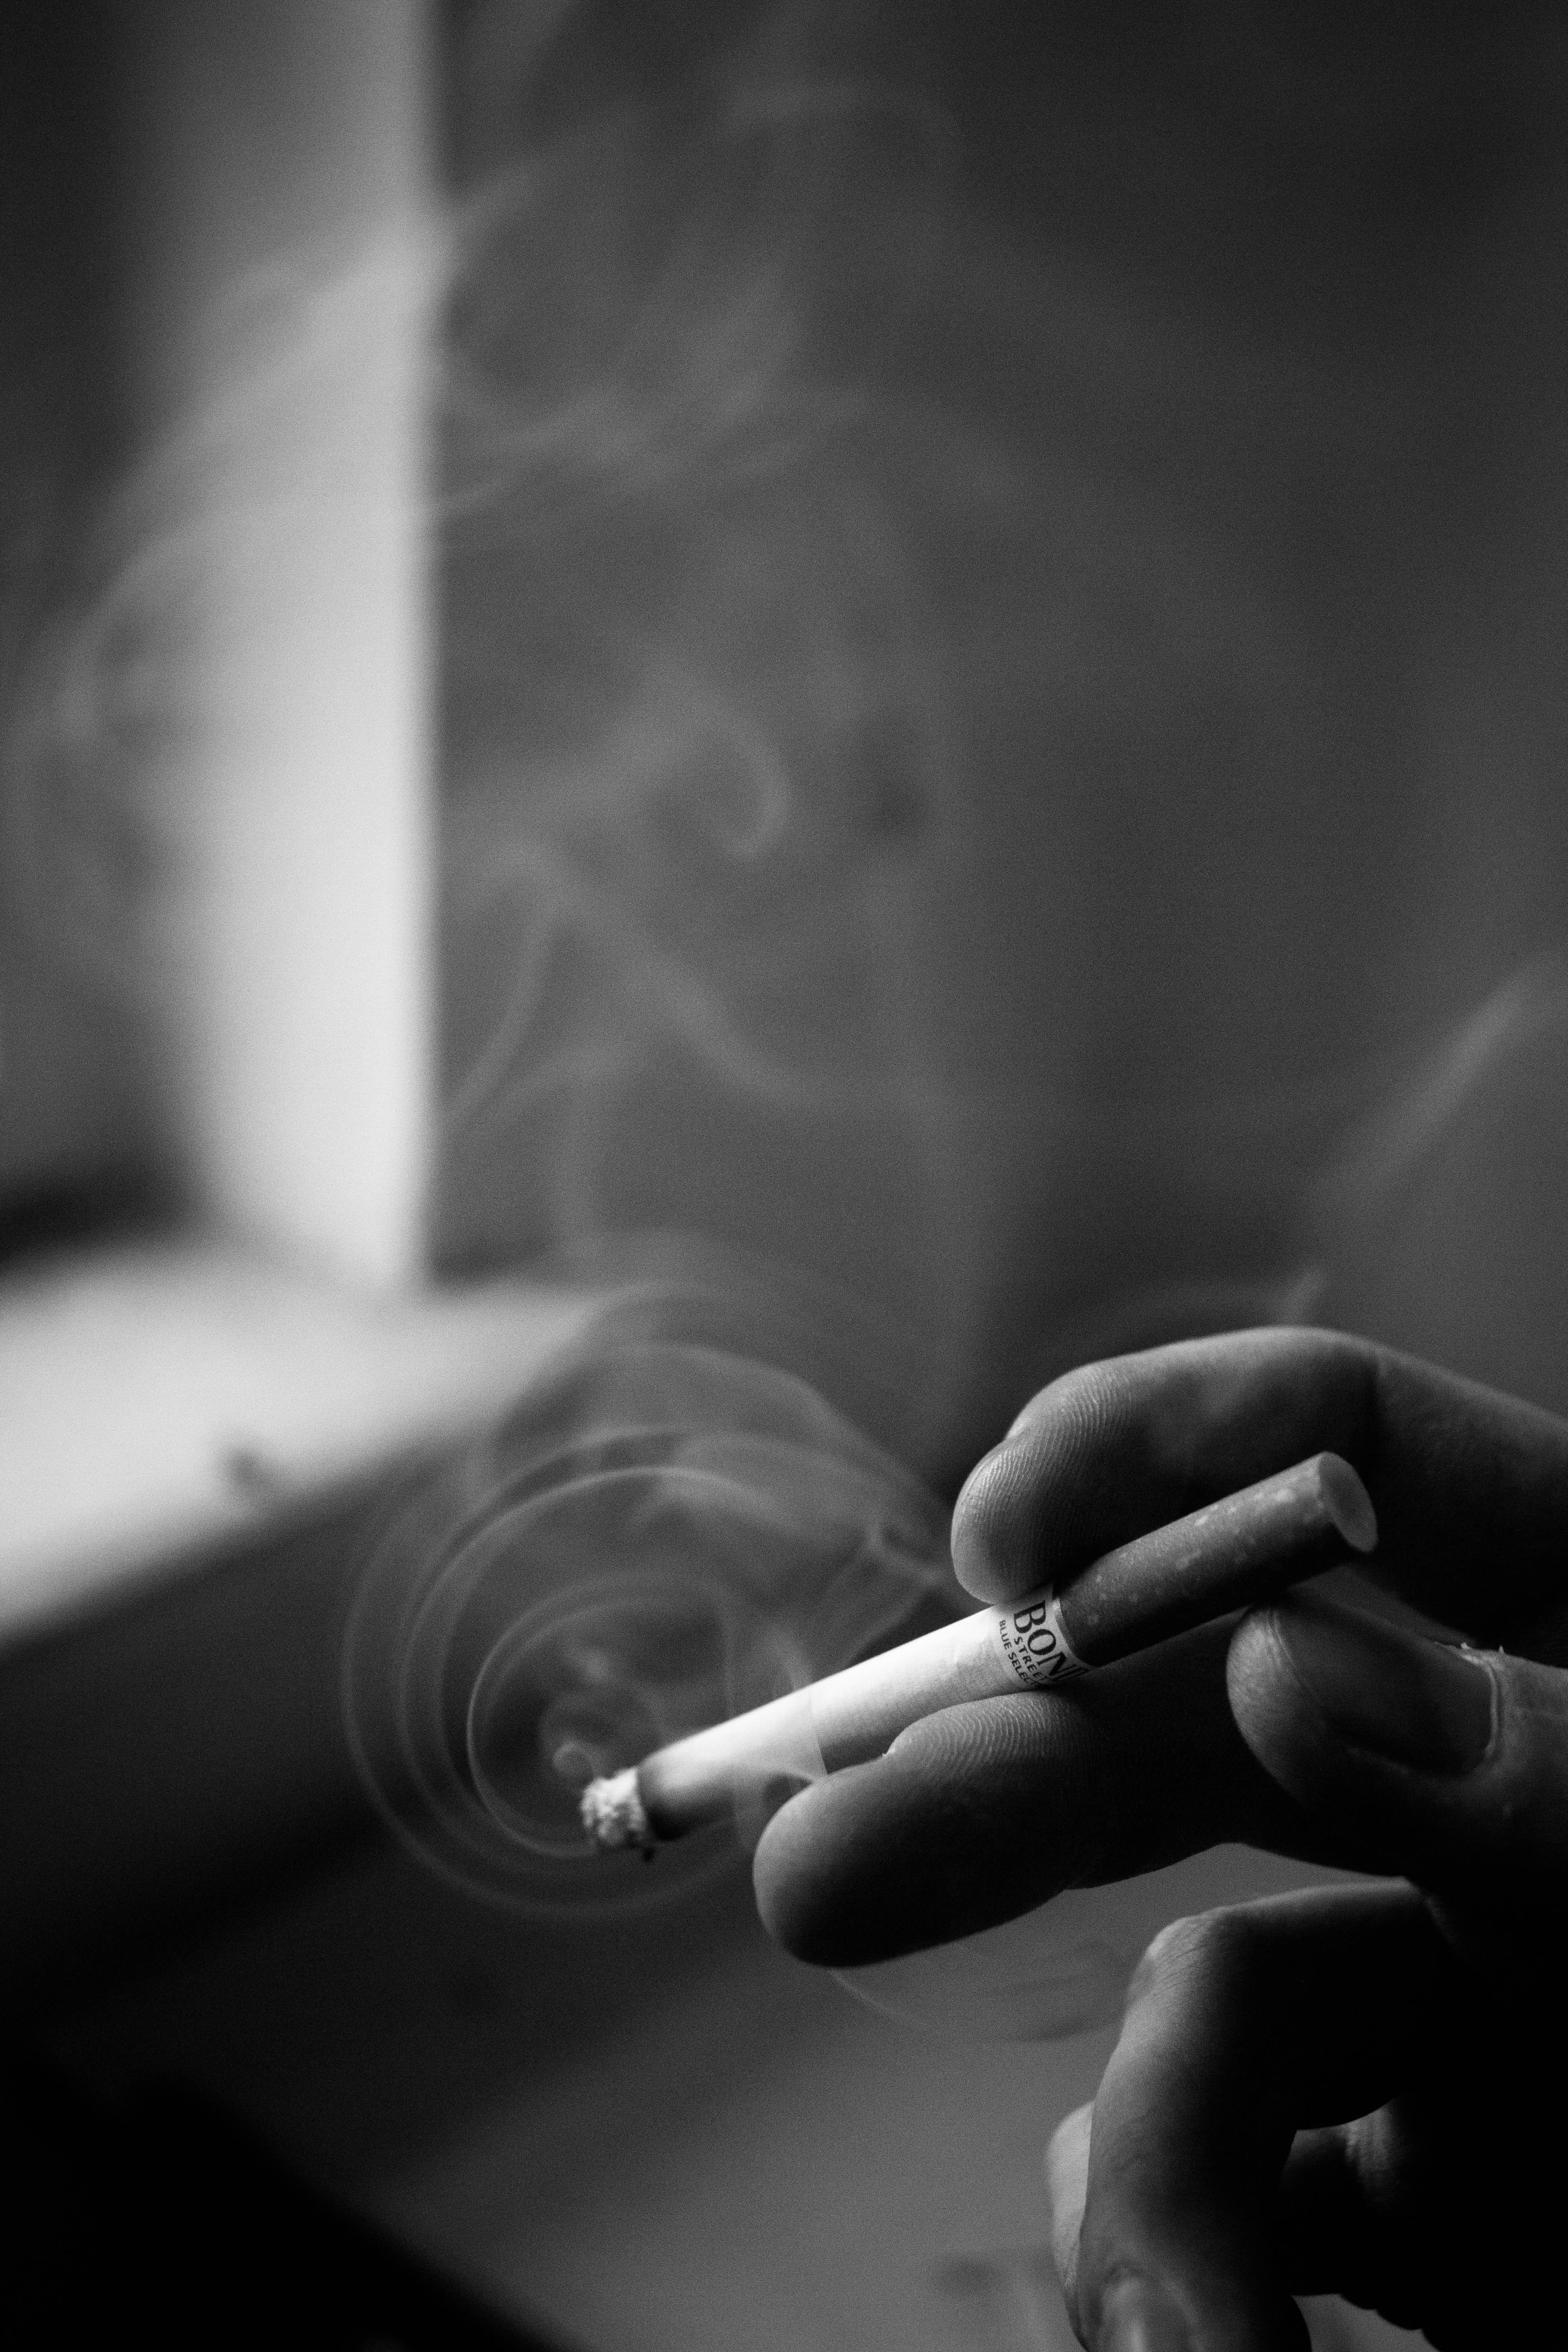
hand, light, black and white, white, photography, window, smoke, autumn, shadow, darkness, black, monochrome, arm, cigarette, close up, fingers, sense, monochrome photography, film noir